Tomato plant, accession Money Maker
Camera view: vertical (180 deg); turntable rotation: 60 degrees
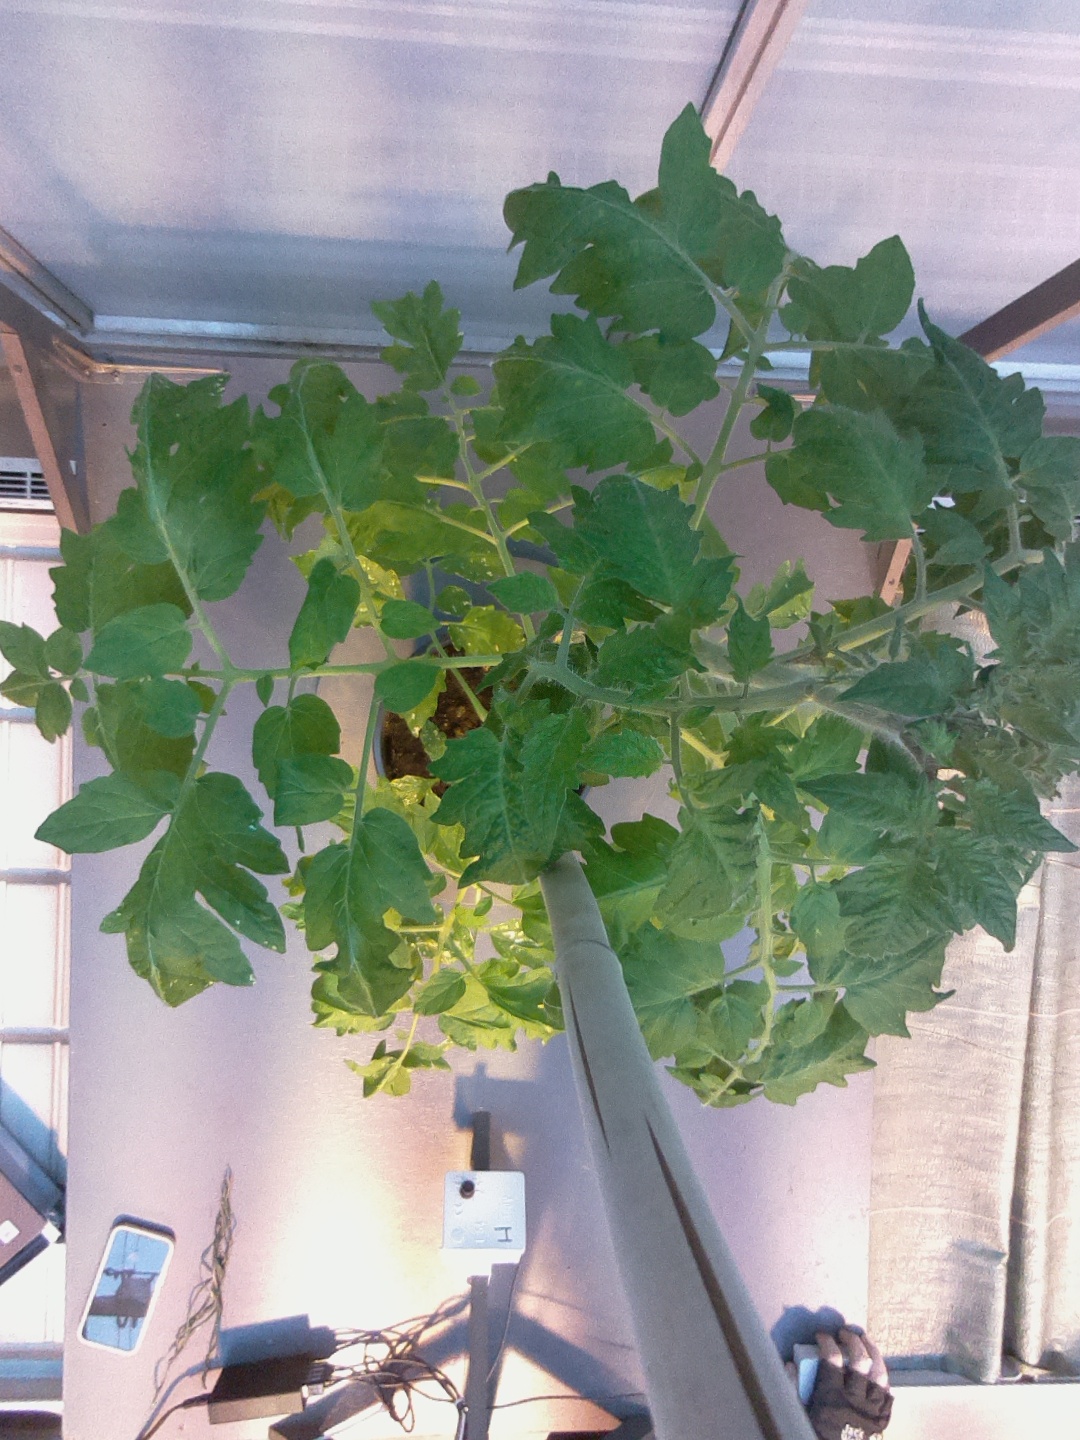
BBCH growth stage 60: First flowers open